South Hampstead railway station

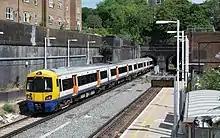
An Overground at the station in 2014

London Buses route 31 and night route N28 and N31 serve the station.